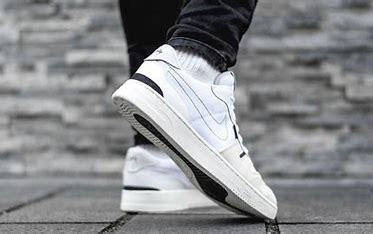
Brand: Nike
Model: Squash Type